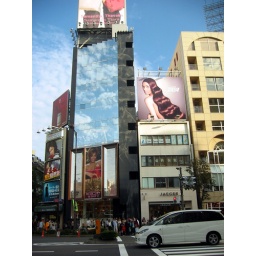
The reflexion of the sky in the building is real, I did NOT alter this photo.